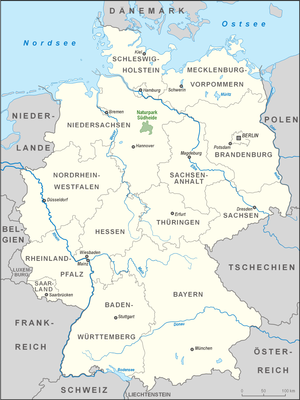
Naturpark Südheide
Naturpark Südheides beliggenhed i Tyskland
Naturpark Südheide blev oprettet som Naturpark i 1964, og har et areal på 480 km². Naturparken ligger i den sydlige del af Lüneburger Heide og er kendetegnet af store skov- og hedearealer. Landskabet er dannet i istiden og er præget af blidt bølgende bakker og store sammenhængende skovarealer.